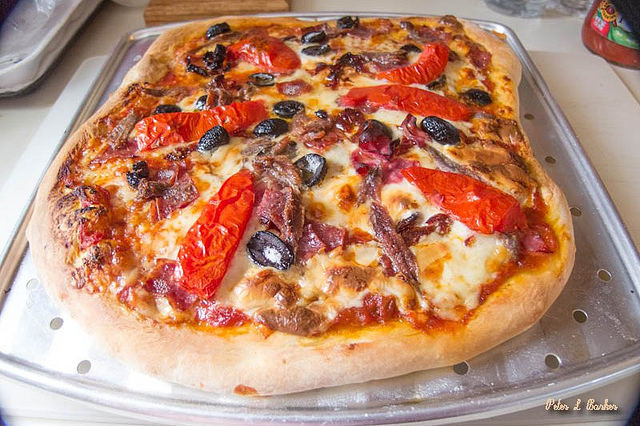
user: Given an image and a question. Answer the question in a short answer. Question: What healthy food is on this pizza? Short Answer:
assistant: tomato